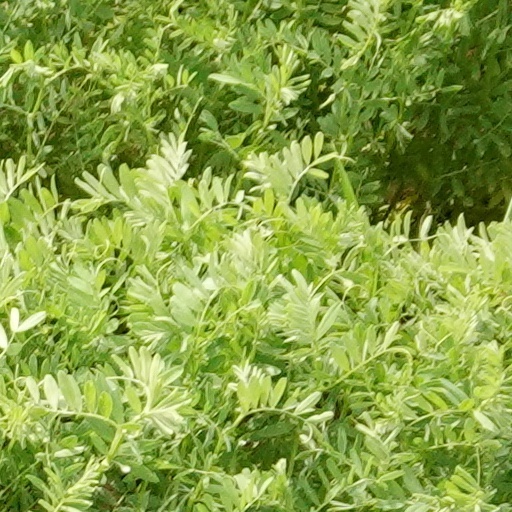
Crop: wheat